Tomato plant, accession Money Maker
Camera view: bottom (45 deg); turntable rotation: 90 degrees
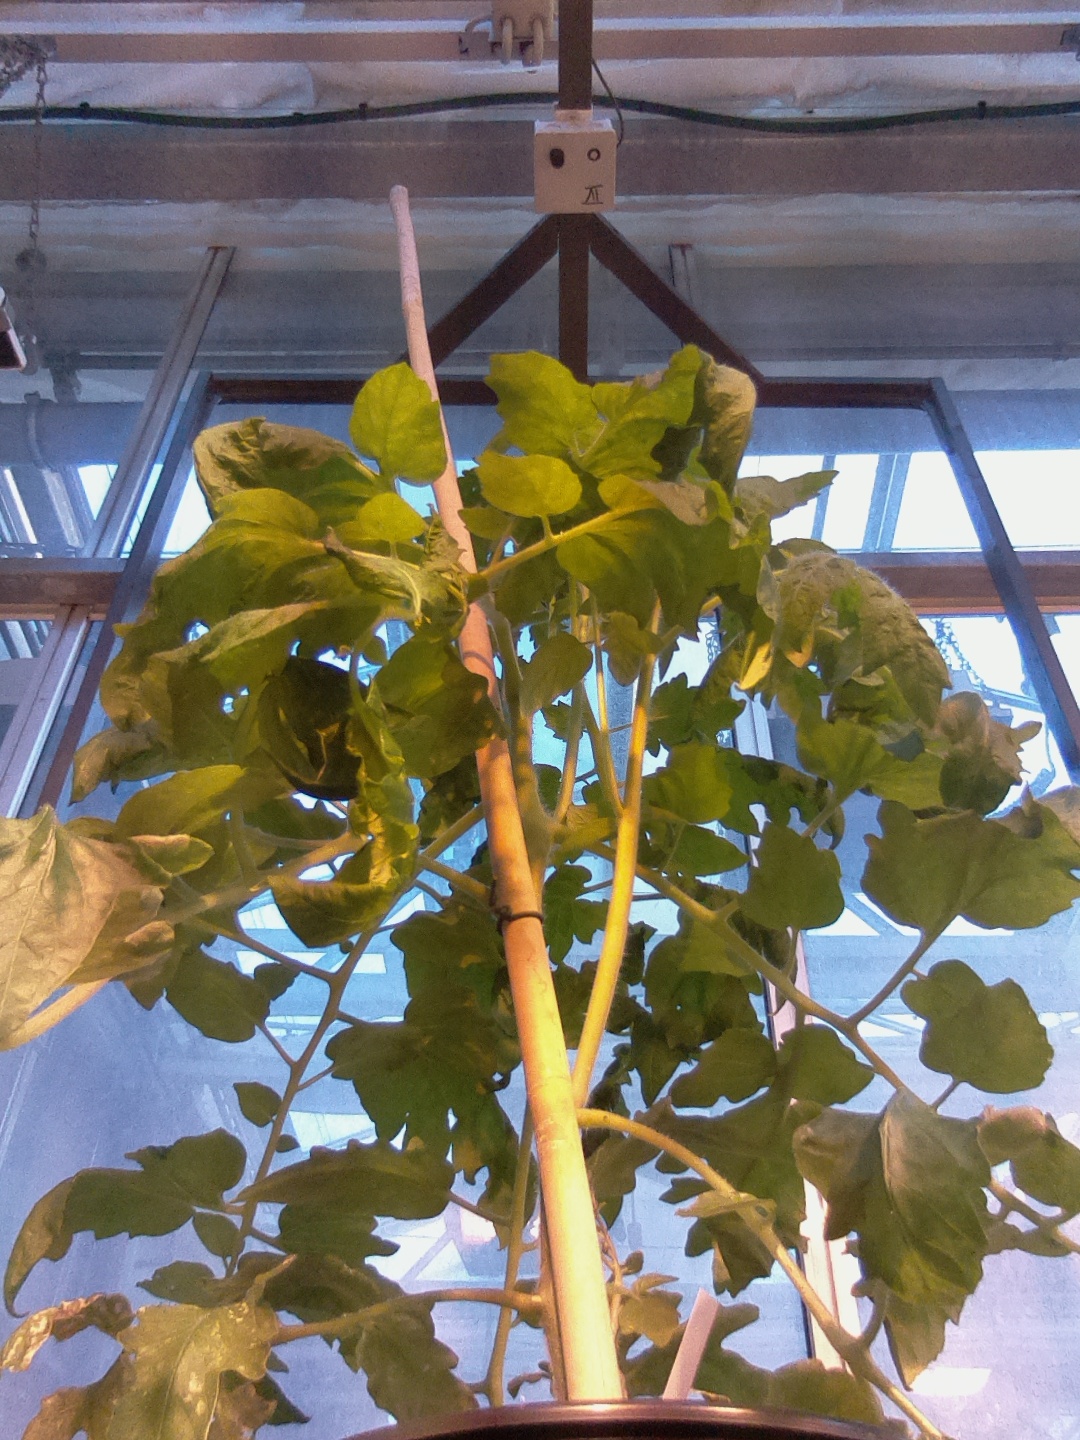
BBCH growth stage 54: 4 inflorescences visible